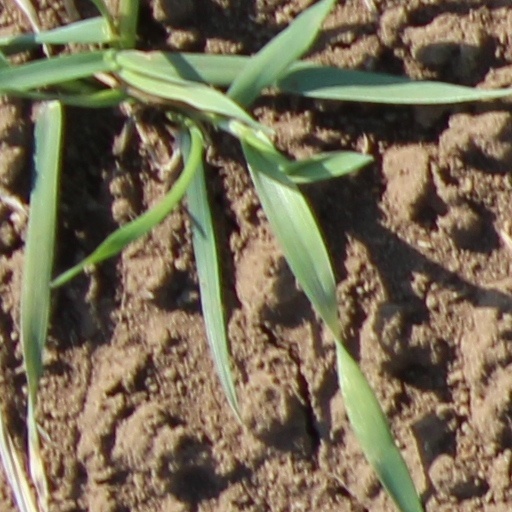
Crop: wheat